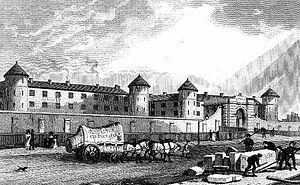
La prison de Millbank, édifiée sur les bords de la Tamise dans le quartier londonien de Westminster, fut pendant près d'un siècle le pénitentiaire national britannique. Elle fut longtemps le centre de regroupement des condamnés à la déportation vers l'Australie.
Anna Kingsford fut une militante féministe, écrivain, médecin, théosophe, spiritualiste et hermétiste anglaise. Elle s'engagea également pour le végétarisme et contre la vivisection. Elle fut une des premières Anglaises à obtenir un doctorat en médecine.